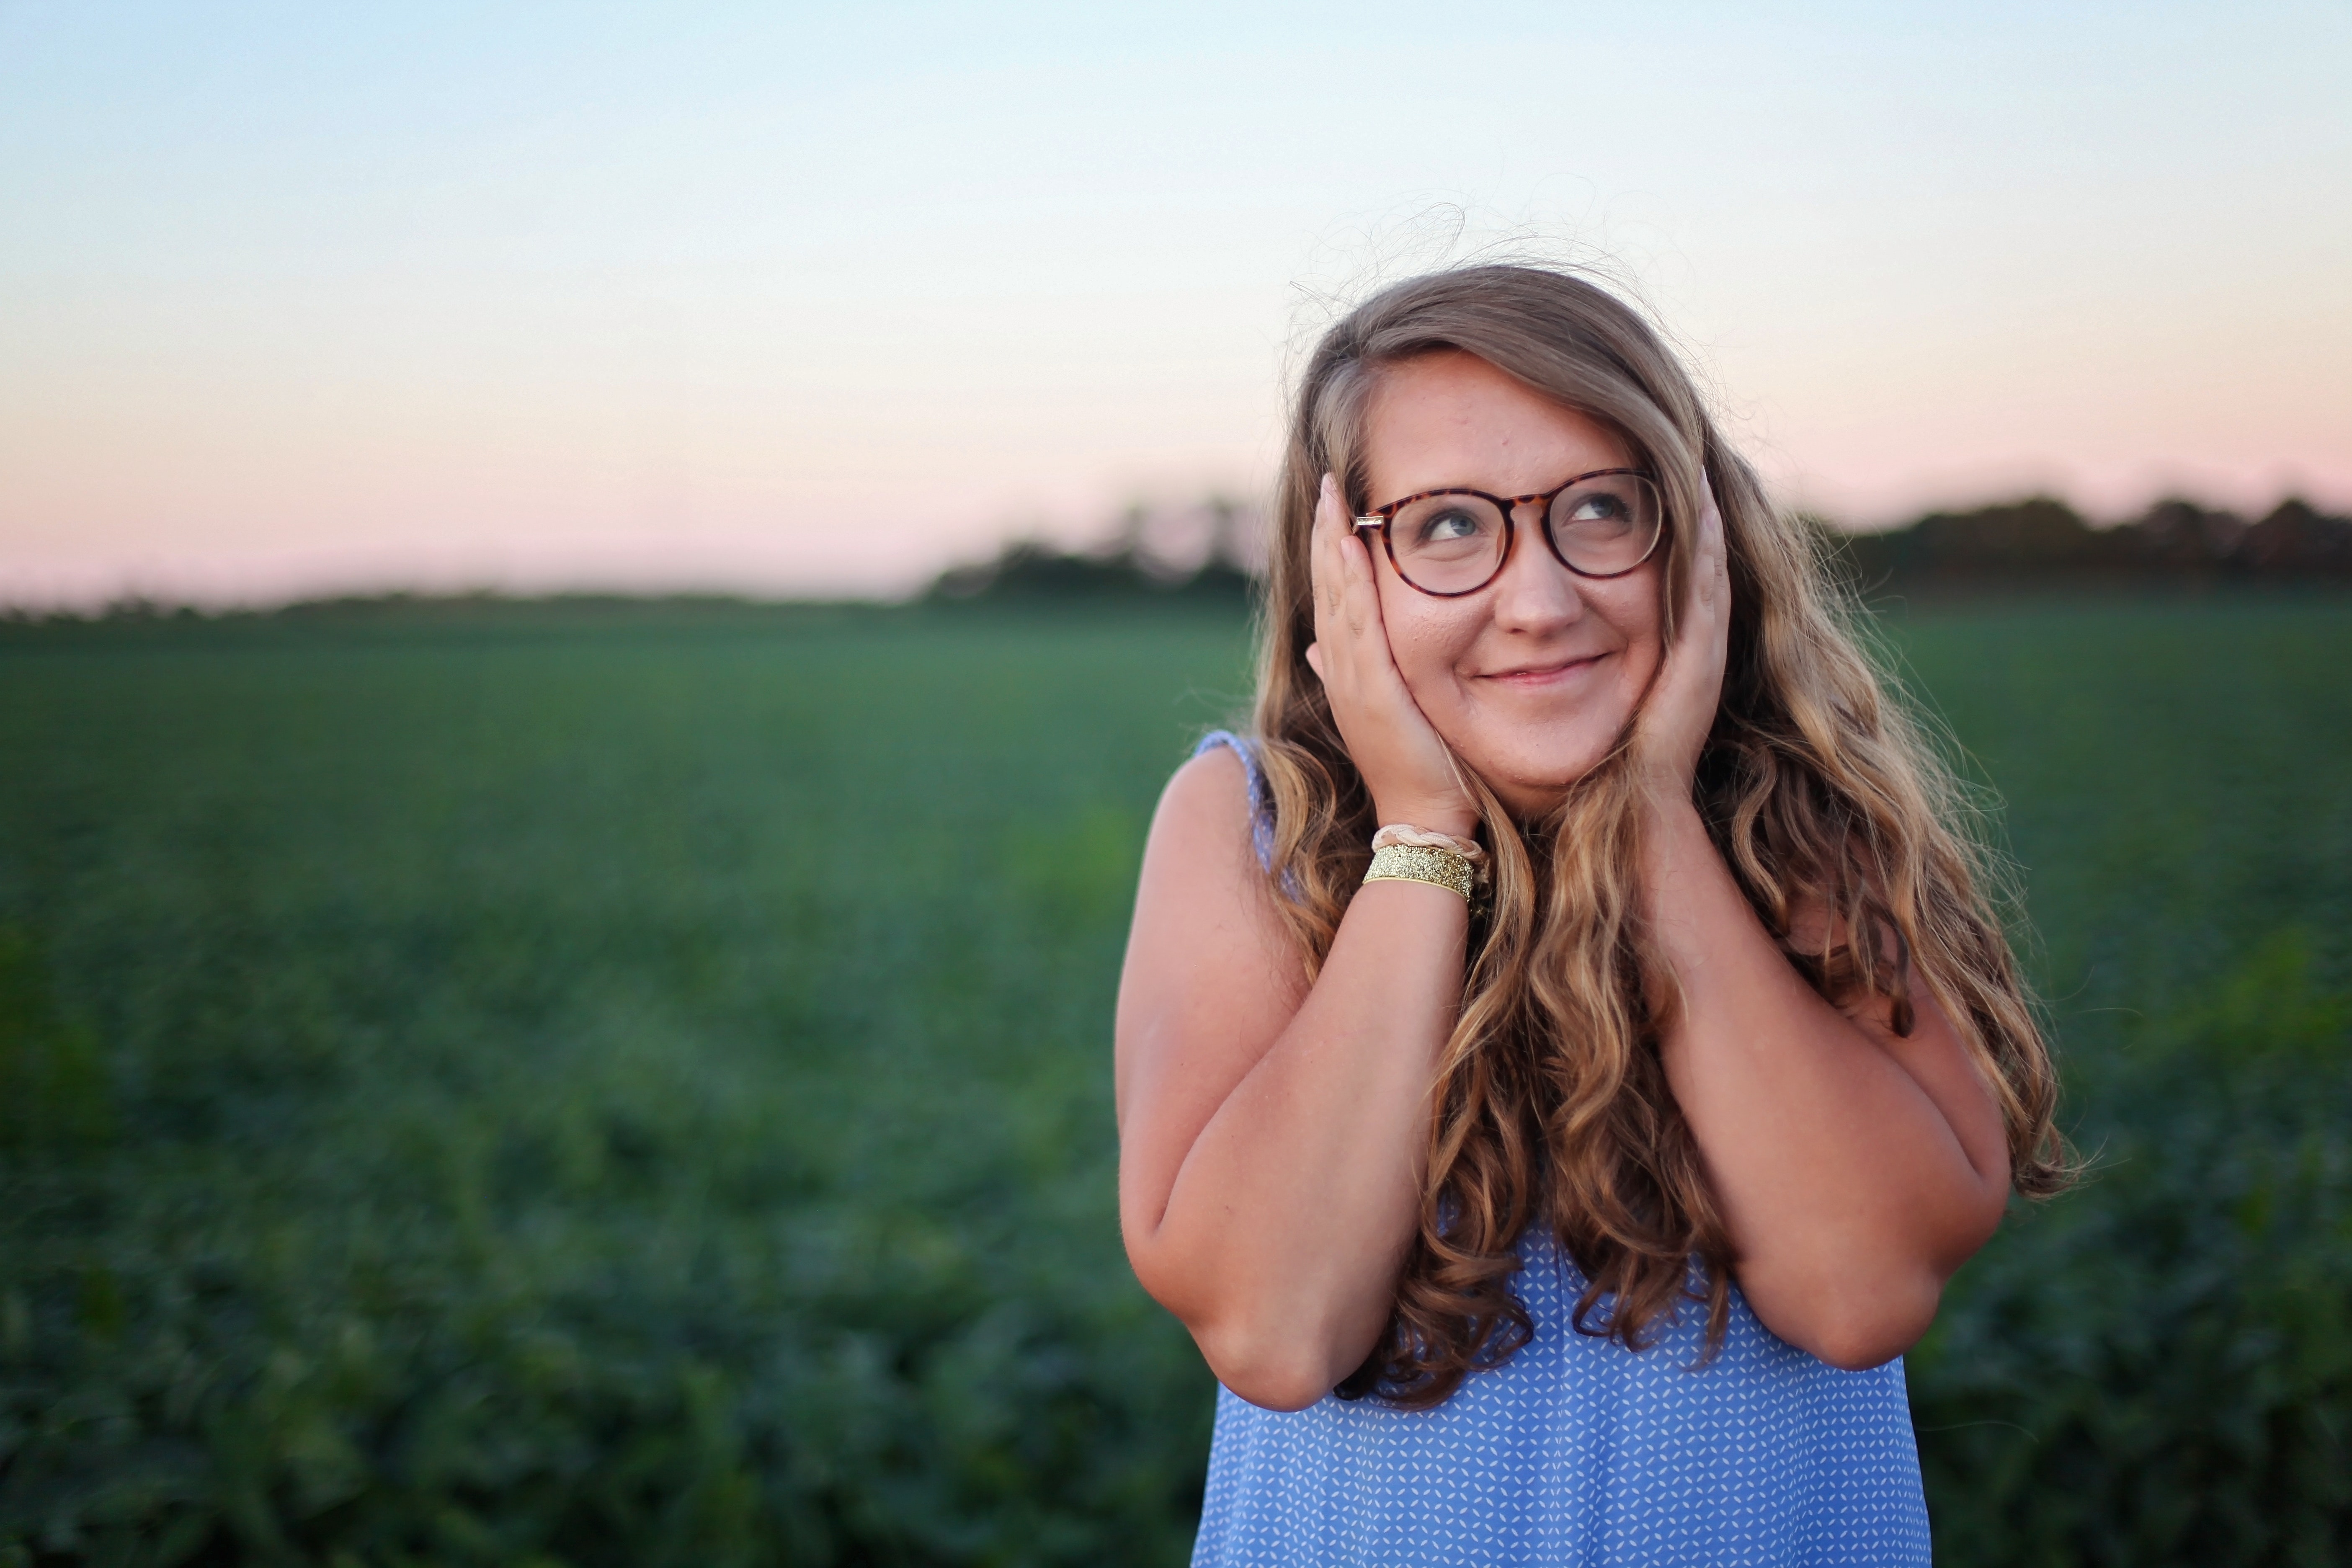
People in nature, hair, face, glasses, photograph, eyewear, blue, green, facial expression, grass, smile, skin, beauty, blond, sky, yellow, head, light, lip, brown hair, grassland, happy, long hair, eye, grass family, summer, photography, shoulder, field, sunlight, hand, tree, portrait, mouth, dress, finger, meadow, flash photography, portrait photography, plant, vision care, laugh, gesture, photo shoot, vacation, sitting, farm, sunglasses, prairie